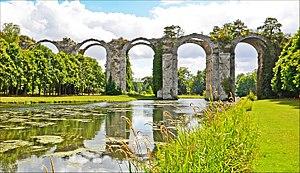
La plomberie est un métier très ancien, dont l'origine remonte à la construction des pyramides en Égypte antique ; attesté par des tuyaux en cuivre vieux de 4 500 ans, c'est un métier qui n'a cessé de s'améliorer et de se développer au cours des siècles et des générations de plombiers qui l'on servi.